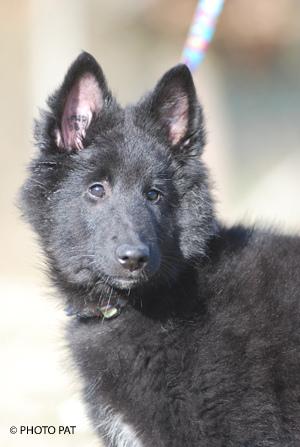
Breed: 227-n000070-groenendael